Jeanne Villepreux-Power

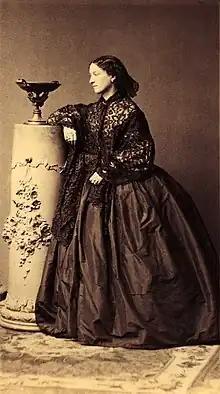
Jeanne Villepreux-Power, photographed in 1861 by André-Adolphe-Eugène Disdéri

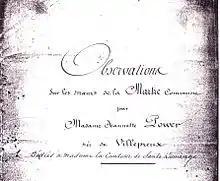
"Observations et expériences physiques sur plusieurs animaux marins et terrestres", 1839, by Jeanne Villepreux-Power

Jeanne Villepreux-Power, born Jeanne Villepreux (24 September 1794 – 25 January 1871), was a pioneering French marine biologist, described by English biologist Richard Owen as the "Mother of Aquariophily." In 1832 she was the first person to invent and create aquaria for experimenting with aquatic organisms. The systematic application of the aquarium to study marine life which she created is still used today. As a leading researcher on cephalopods, she proved that the "Argonauta argo" produces its own shells, as opposed to acquiring them. Villepreux-Power was also a noted dressmaker, author and conservationist, as well as the first female member of the Accademia Gioenia di Catania in 1832.